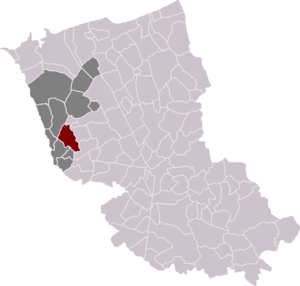
Millam est une commune française située dans le département du Nord, en région Hauts-de-France.